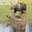
Label: deer